Parmjeet Parmar

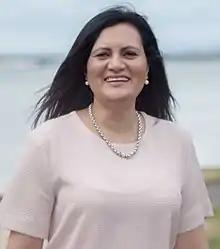

Kushmiita Parmjeet Kaur Parmar (born 1970) is a New Zealand politician. She first entered Parliament as a list Member of the New Zealand House of Representatives in the 2014 general election, representing the National Party. After failing to be re-elected in the 2020 general election, Parmar changed allegiance to ACT New Zealand and was elected for that party in the 2023 general election.